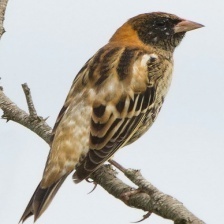
Species: BOBOLINK
Scientific name: DOLICHONYX ORYZIVORUS